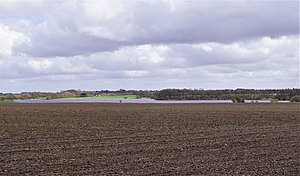
Hauge Sø
Hauge Sø set fra vest, Monumentet for Slaget på Grathe  Hede
Hauge Sø set fra vest, Monumentet for Slaget på Grathe Hede
Hauge Sø set fra vest, Monumentet for Slaget på Grathe Hede
Hauge Sø er en sø i Midtjylland, Silkeborg Kommune, der ligger i den vestlige ende af samme dal som Hinge Sø og Alling Sø. Et par hundrede meter vest for søen står en mindesten, opsat af digteren Thor Lange. Stenen står hvor man mener "Grathe Kapel" lå, hvor Svend Grathe ifølge overleveringen blev begravet, efter at han faldt i Slaget på Grathe Hede.